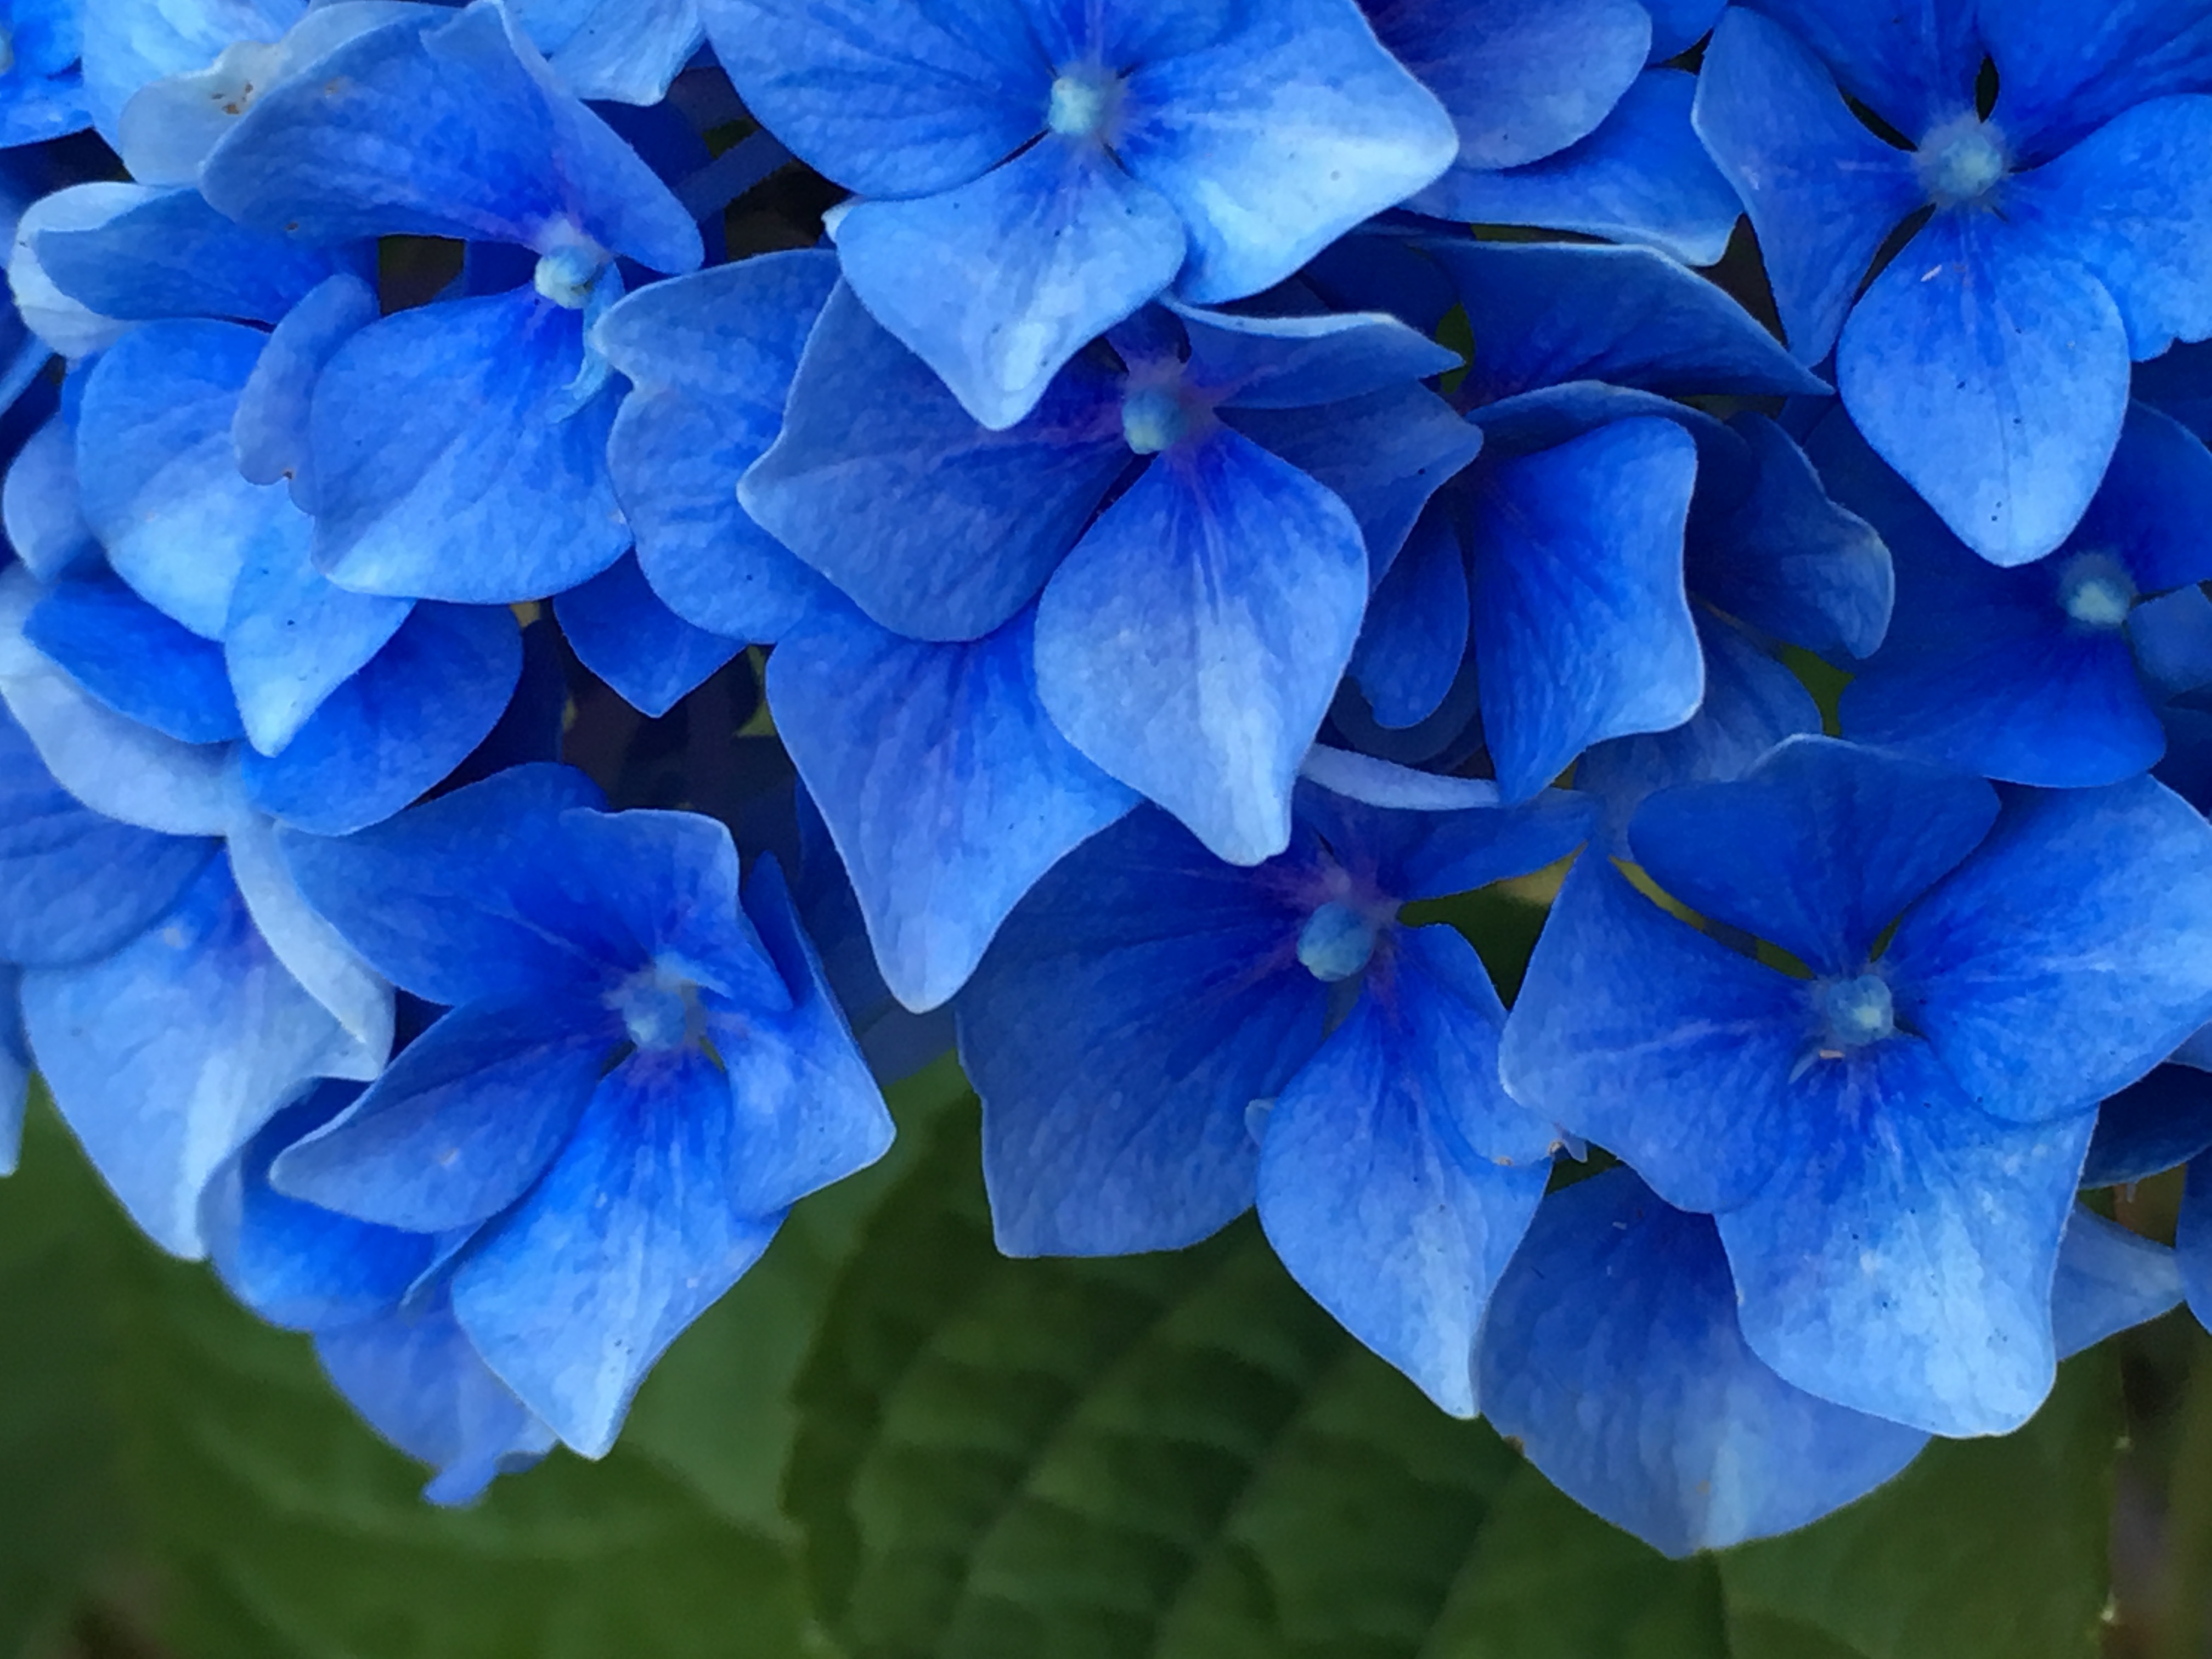
plant, flower, petal, blue, flora, hydrangea, flowering plant, hydrangeaceae, cornales, annual plant, land plant